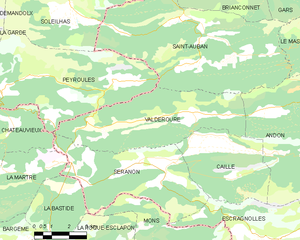
Carte des communes françaises: Valderoure